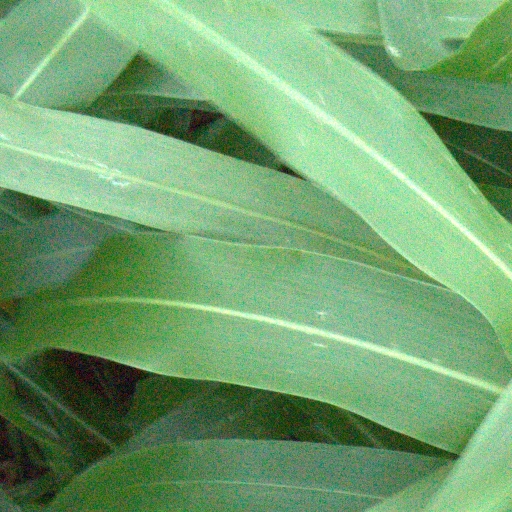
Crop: sorghum